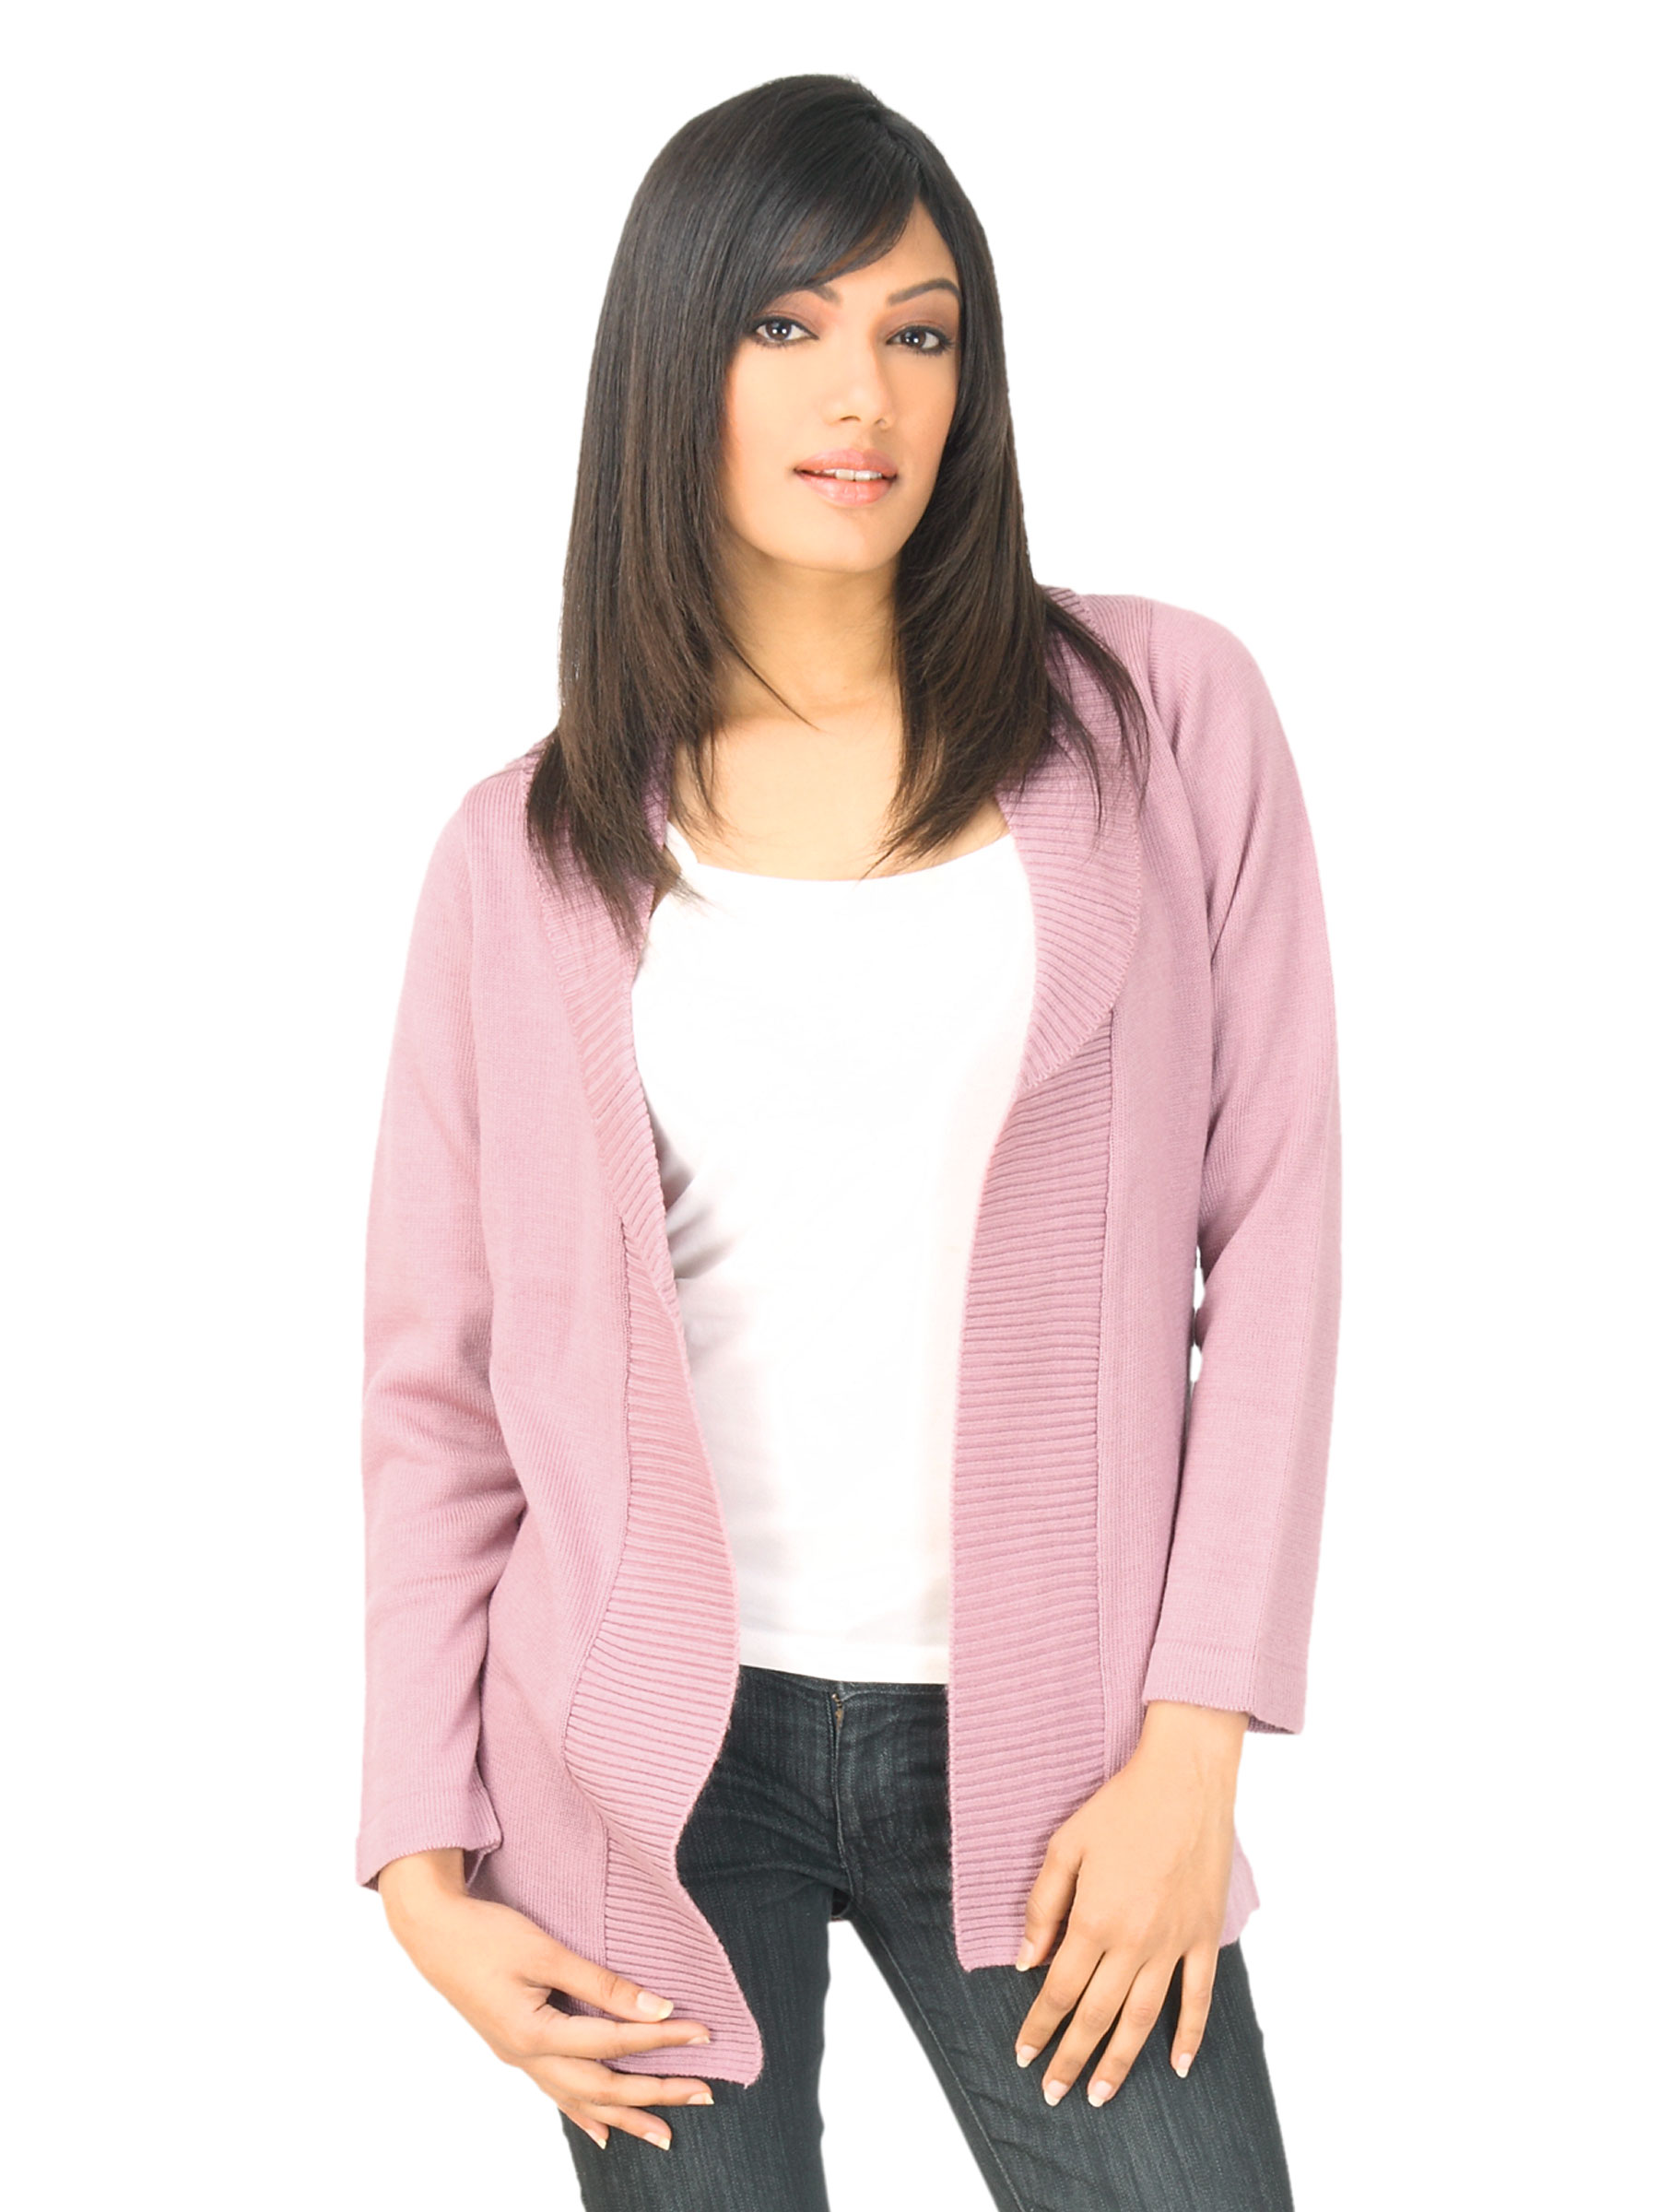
Jealous 21 Women Solid Pink Sweater
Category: Apparel / Topwear / Sweaters
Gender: Women
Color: Pink
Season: Fall 2011
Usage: Casual